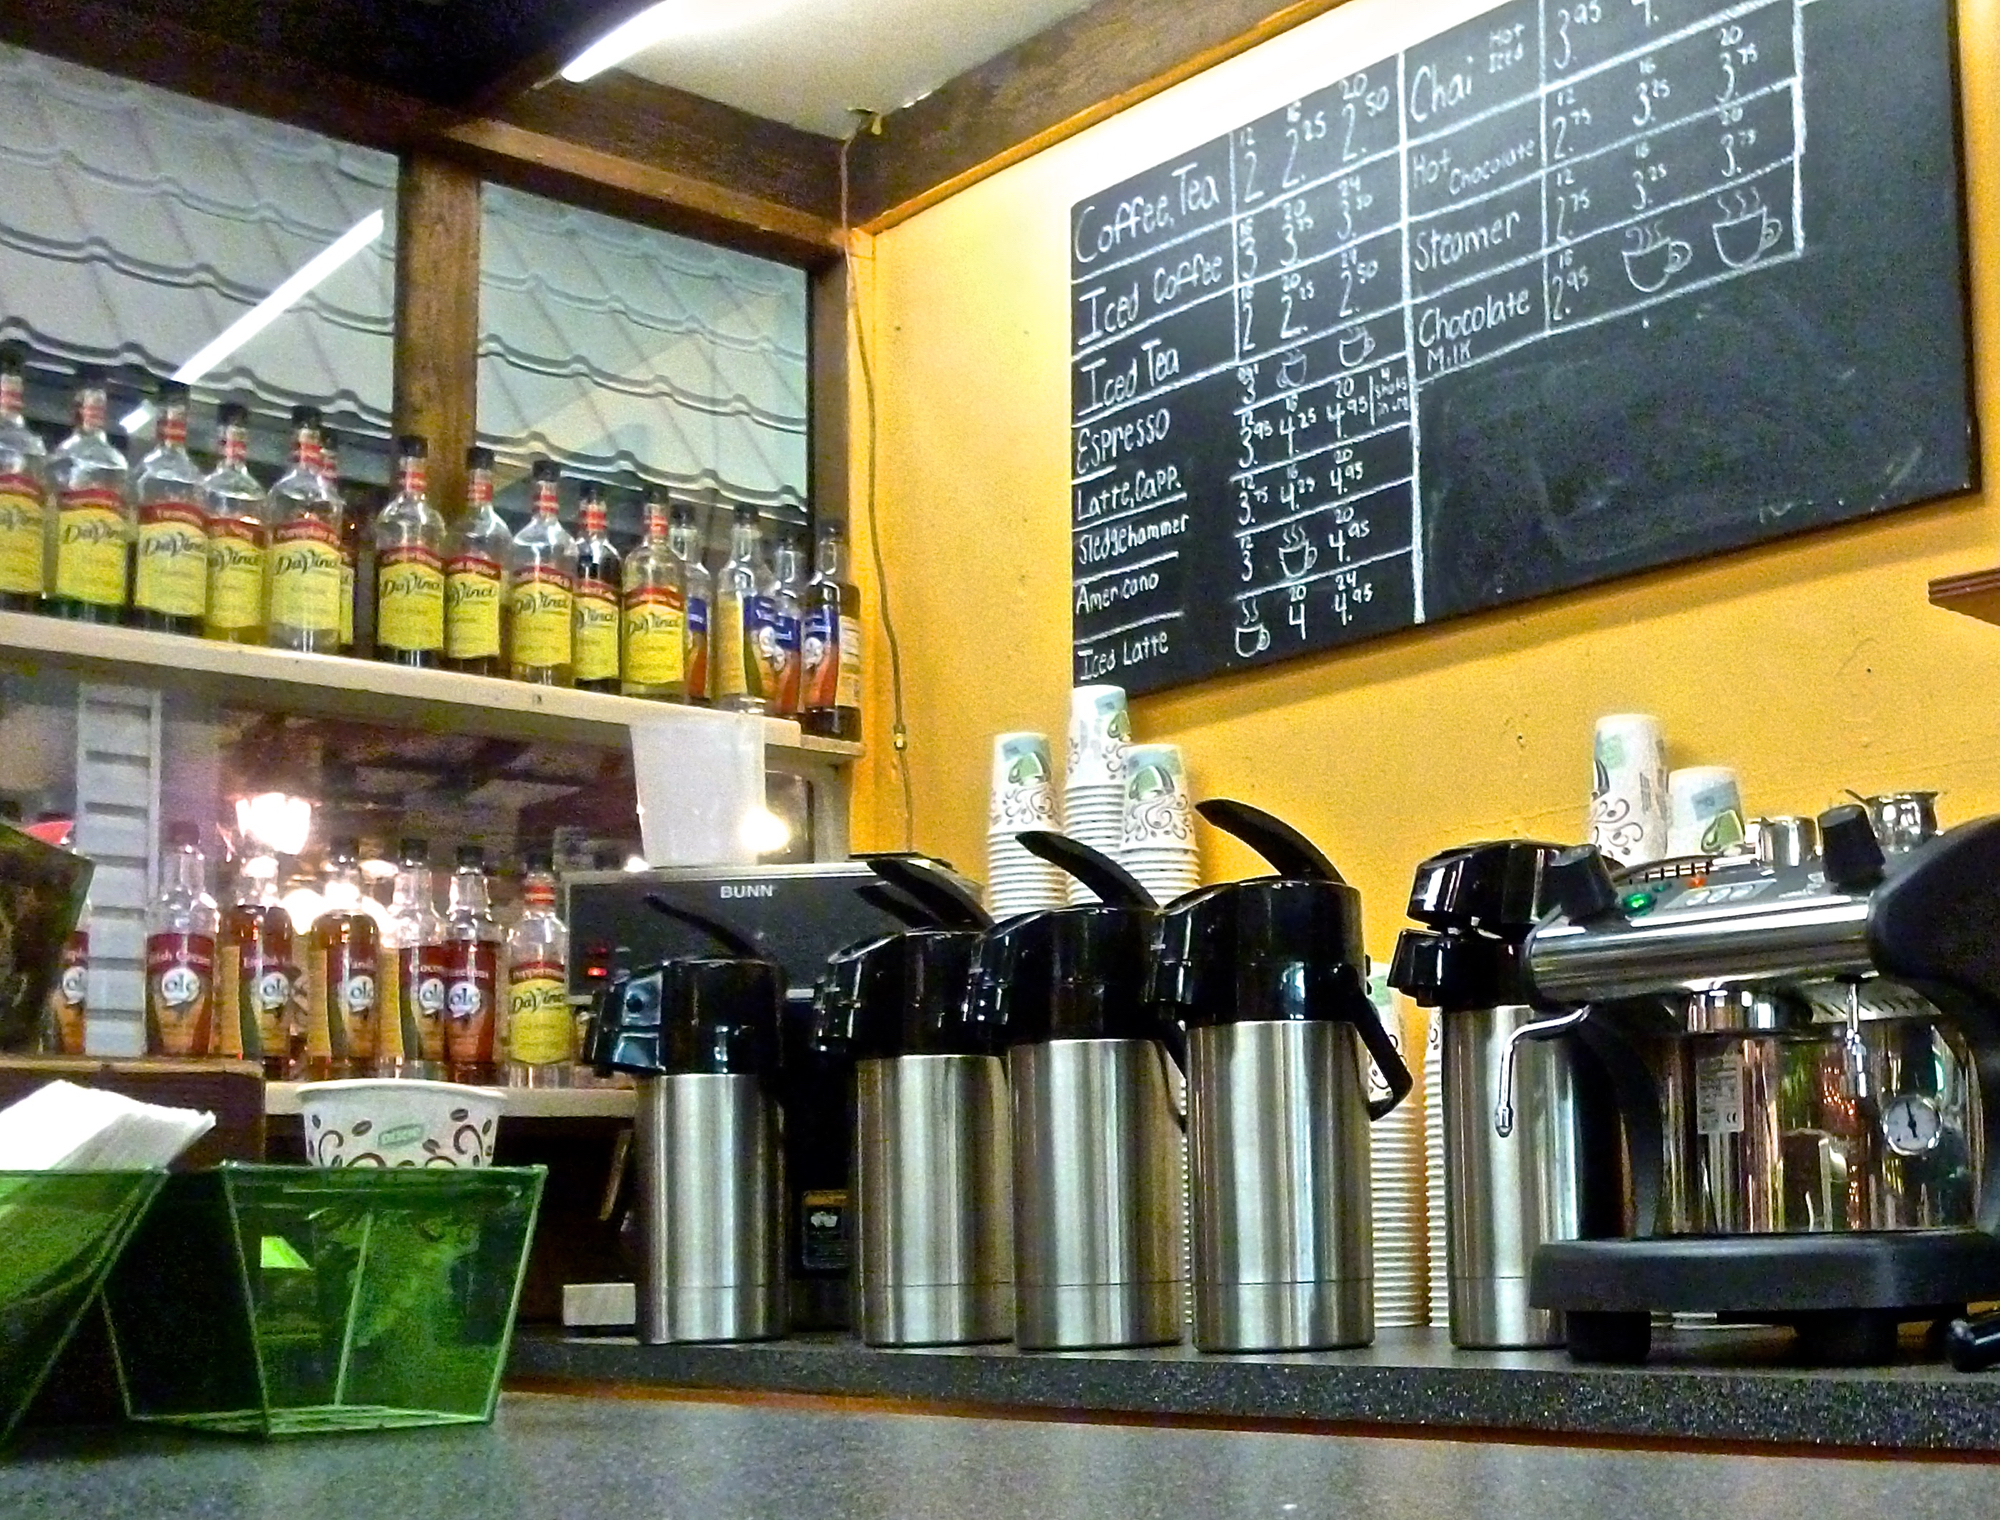
restaurant, bar, 52in2016, liquor store